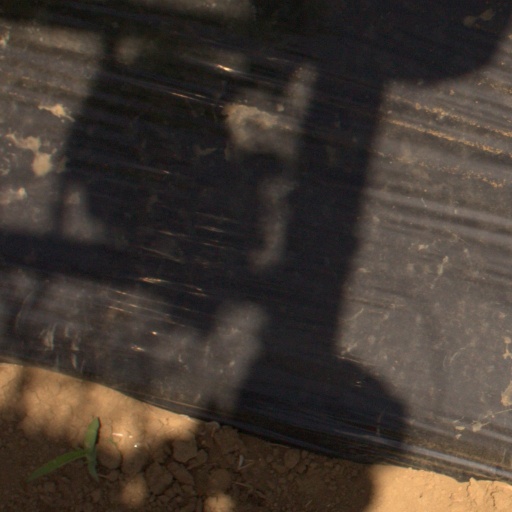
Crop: Jerusalem artichoke